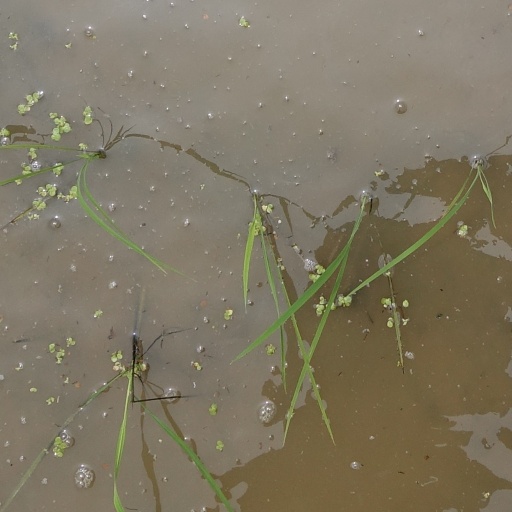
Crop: rice